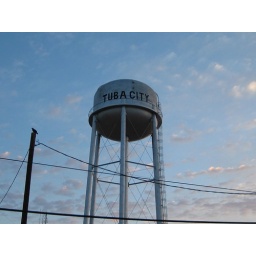
water tower in Tuba